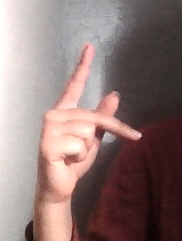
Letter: dha